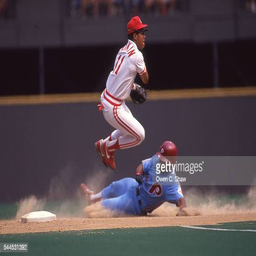
baseball player turns a double play against sports team